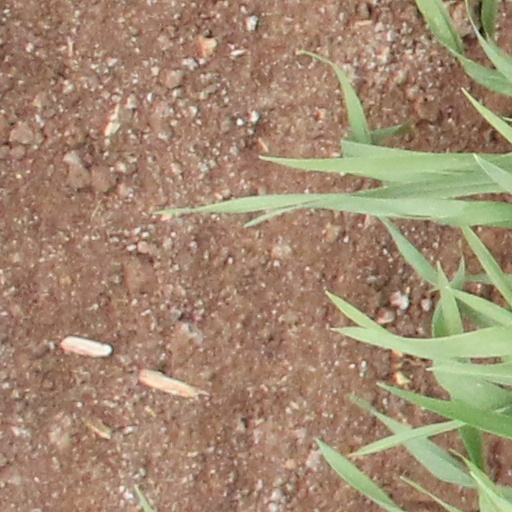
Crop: wheat